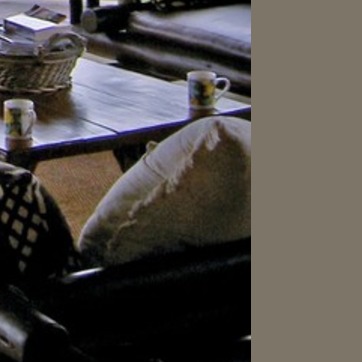
Material: fabric